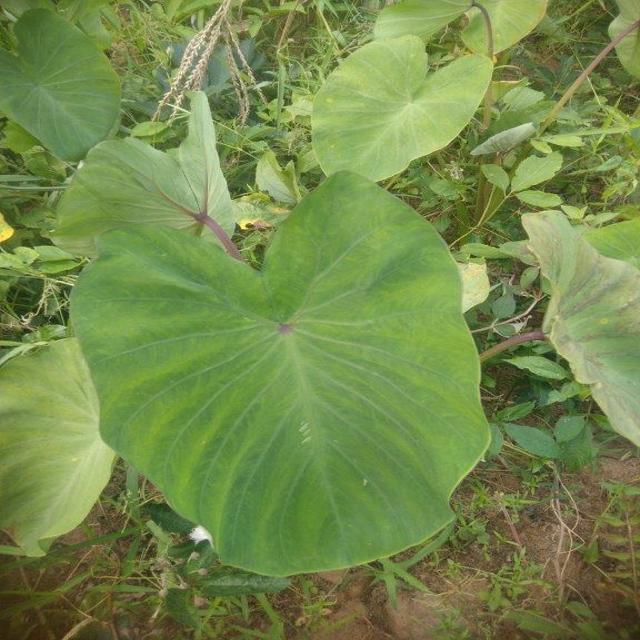
Label: Healthy